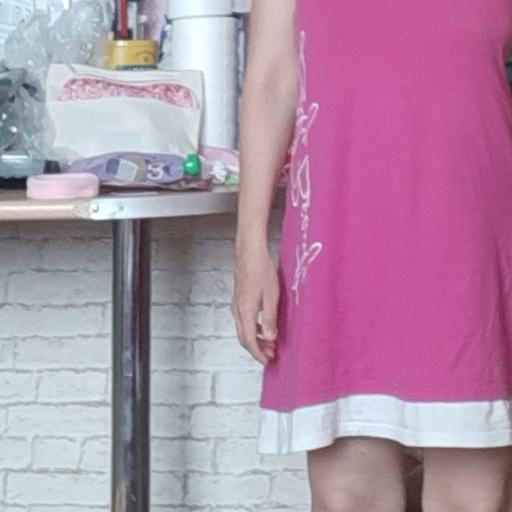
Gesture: no_gesture